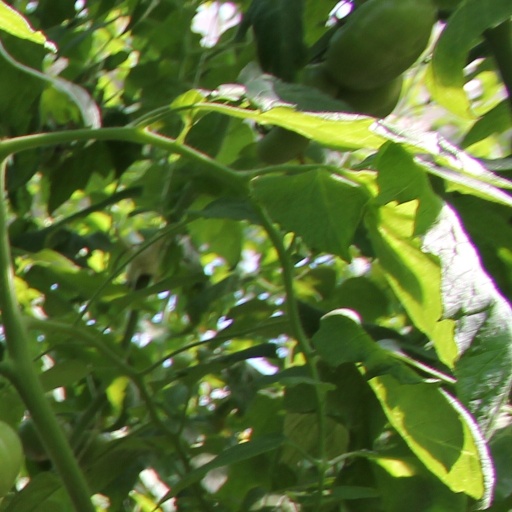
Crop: tomato